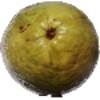
Label: Guava 1